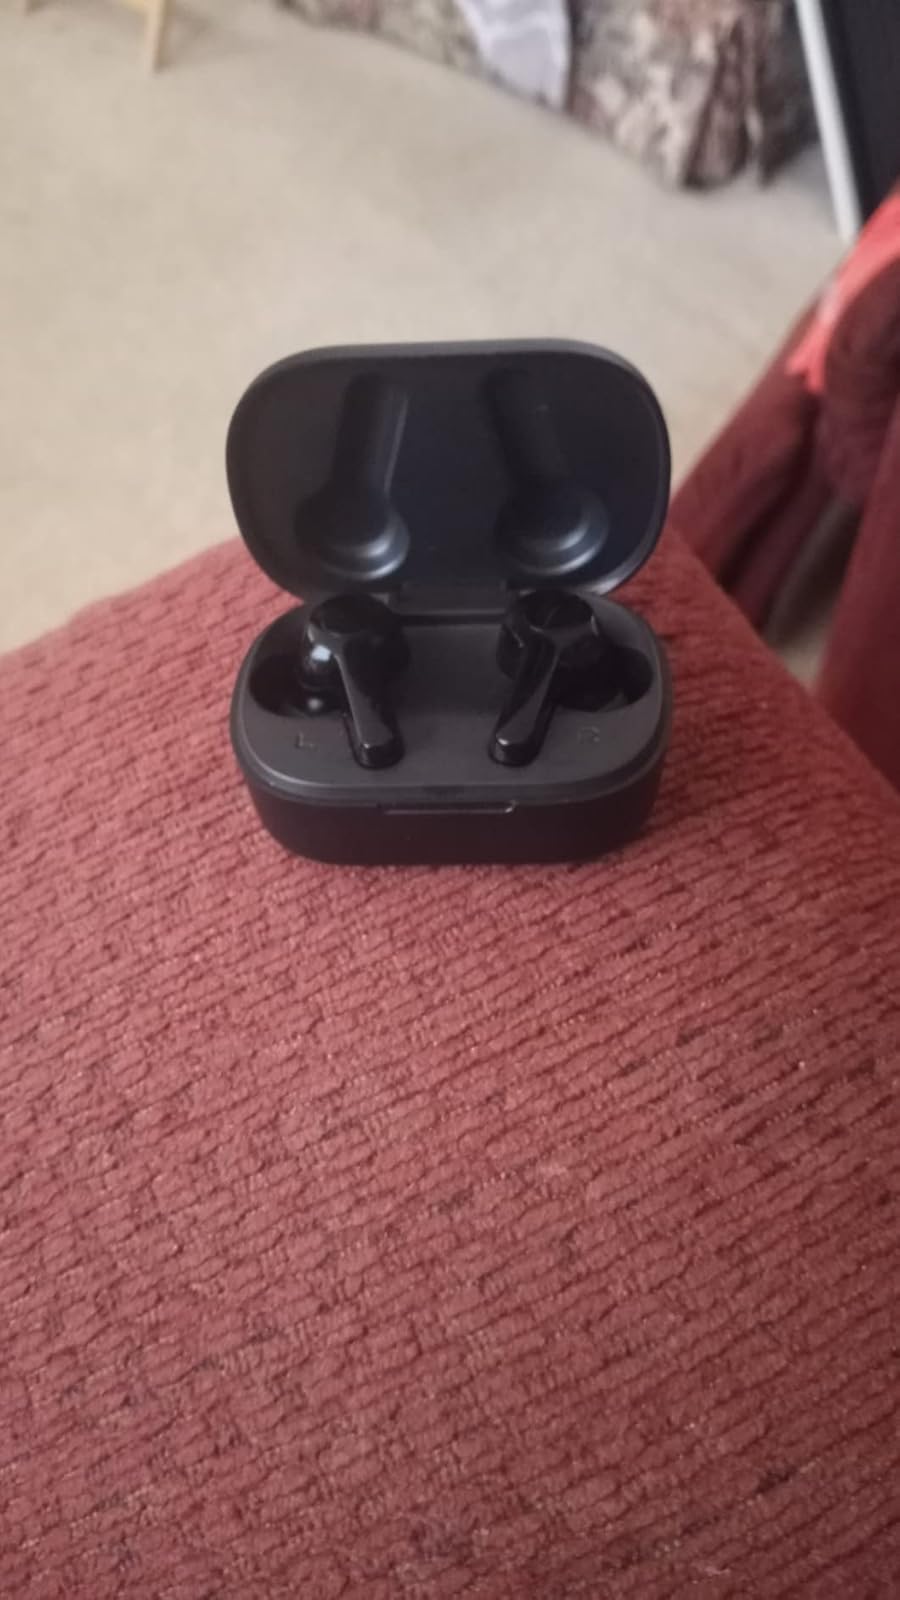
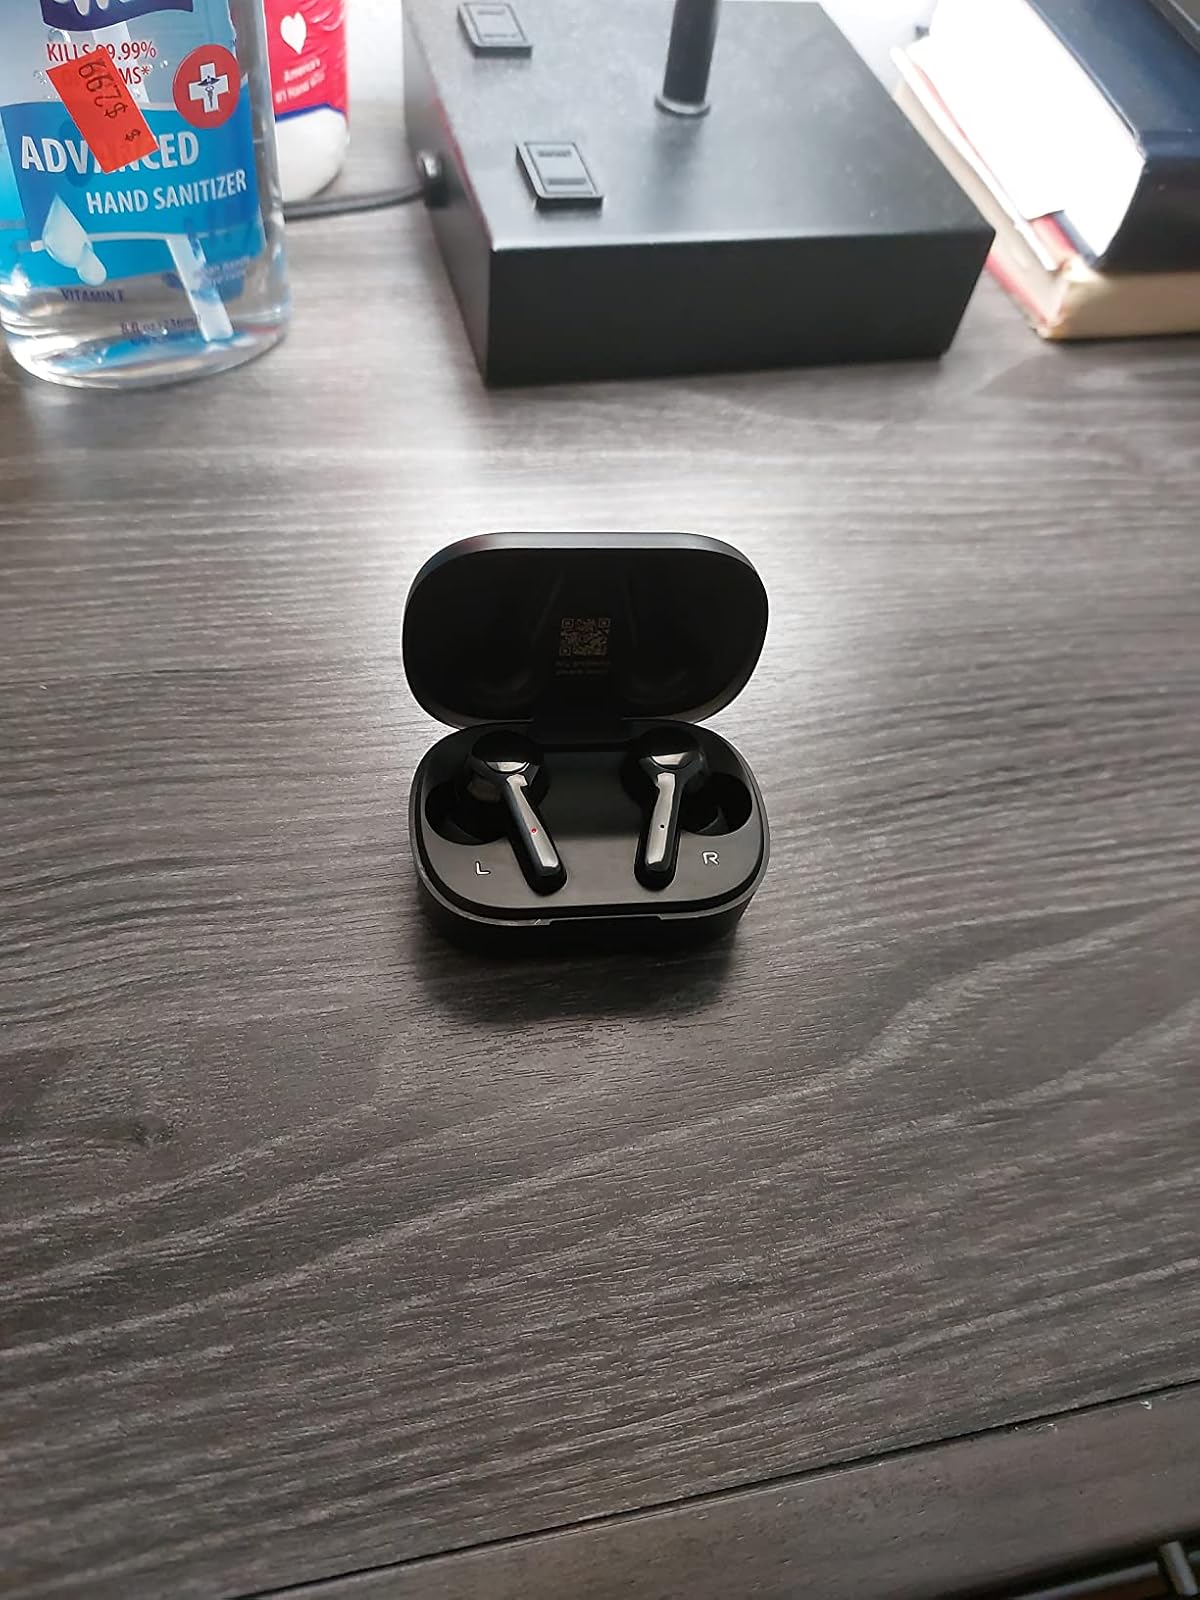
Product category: earbuds
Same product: yes